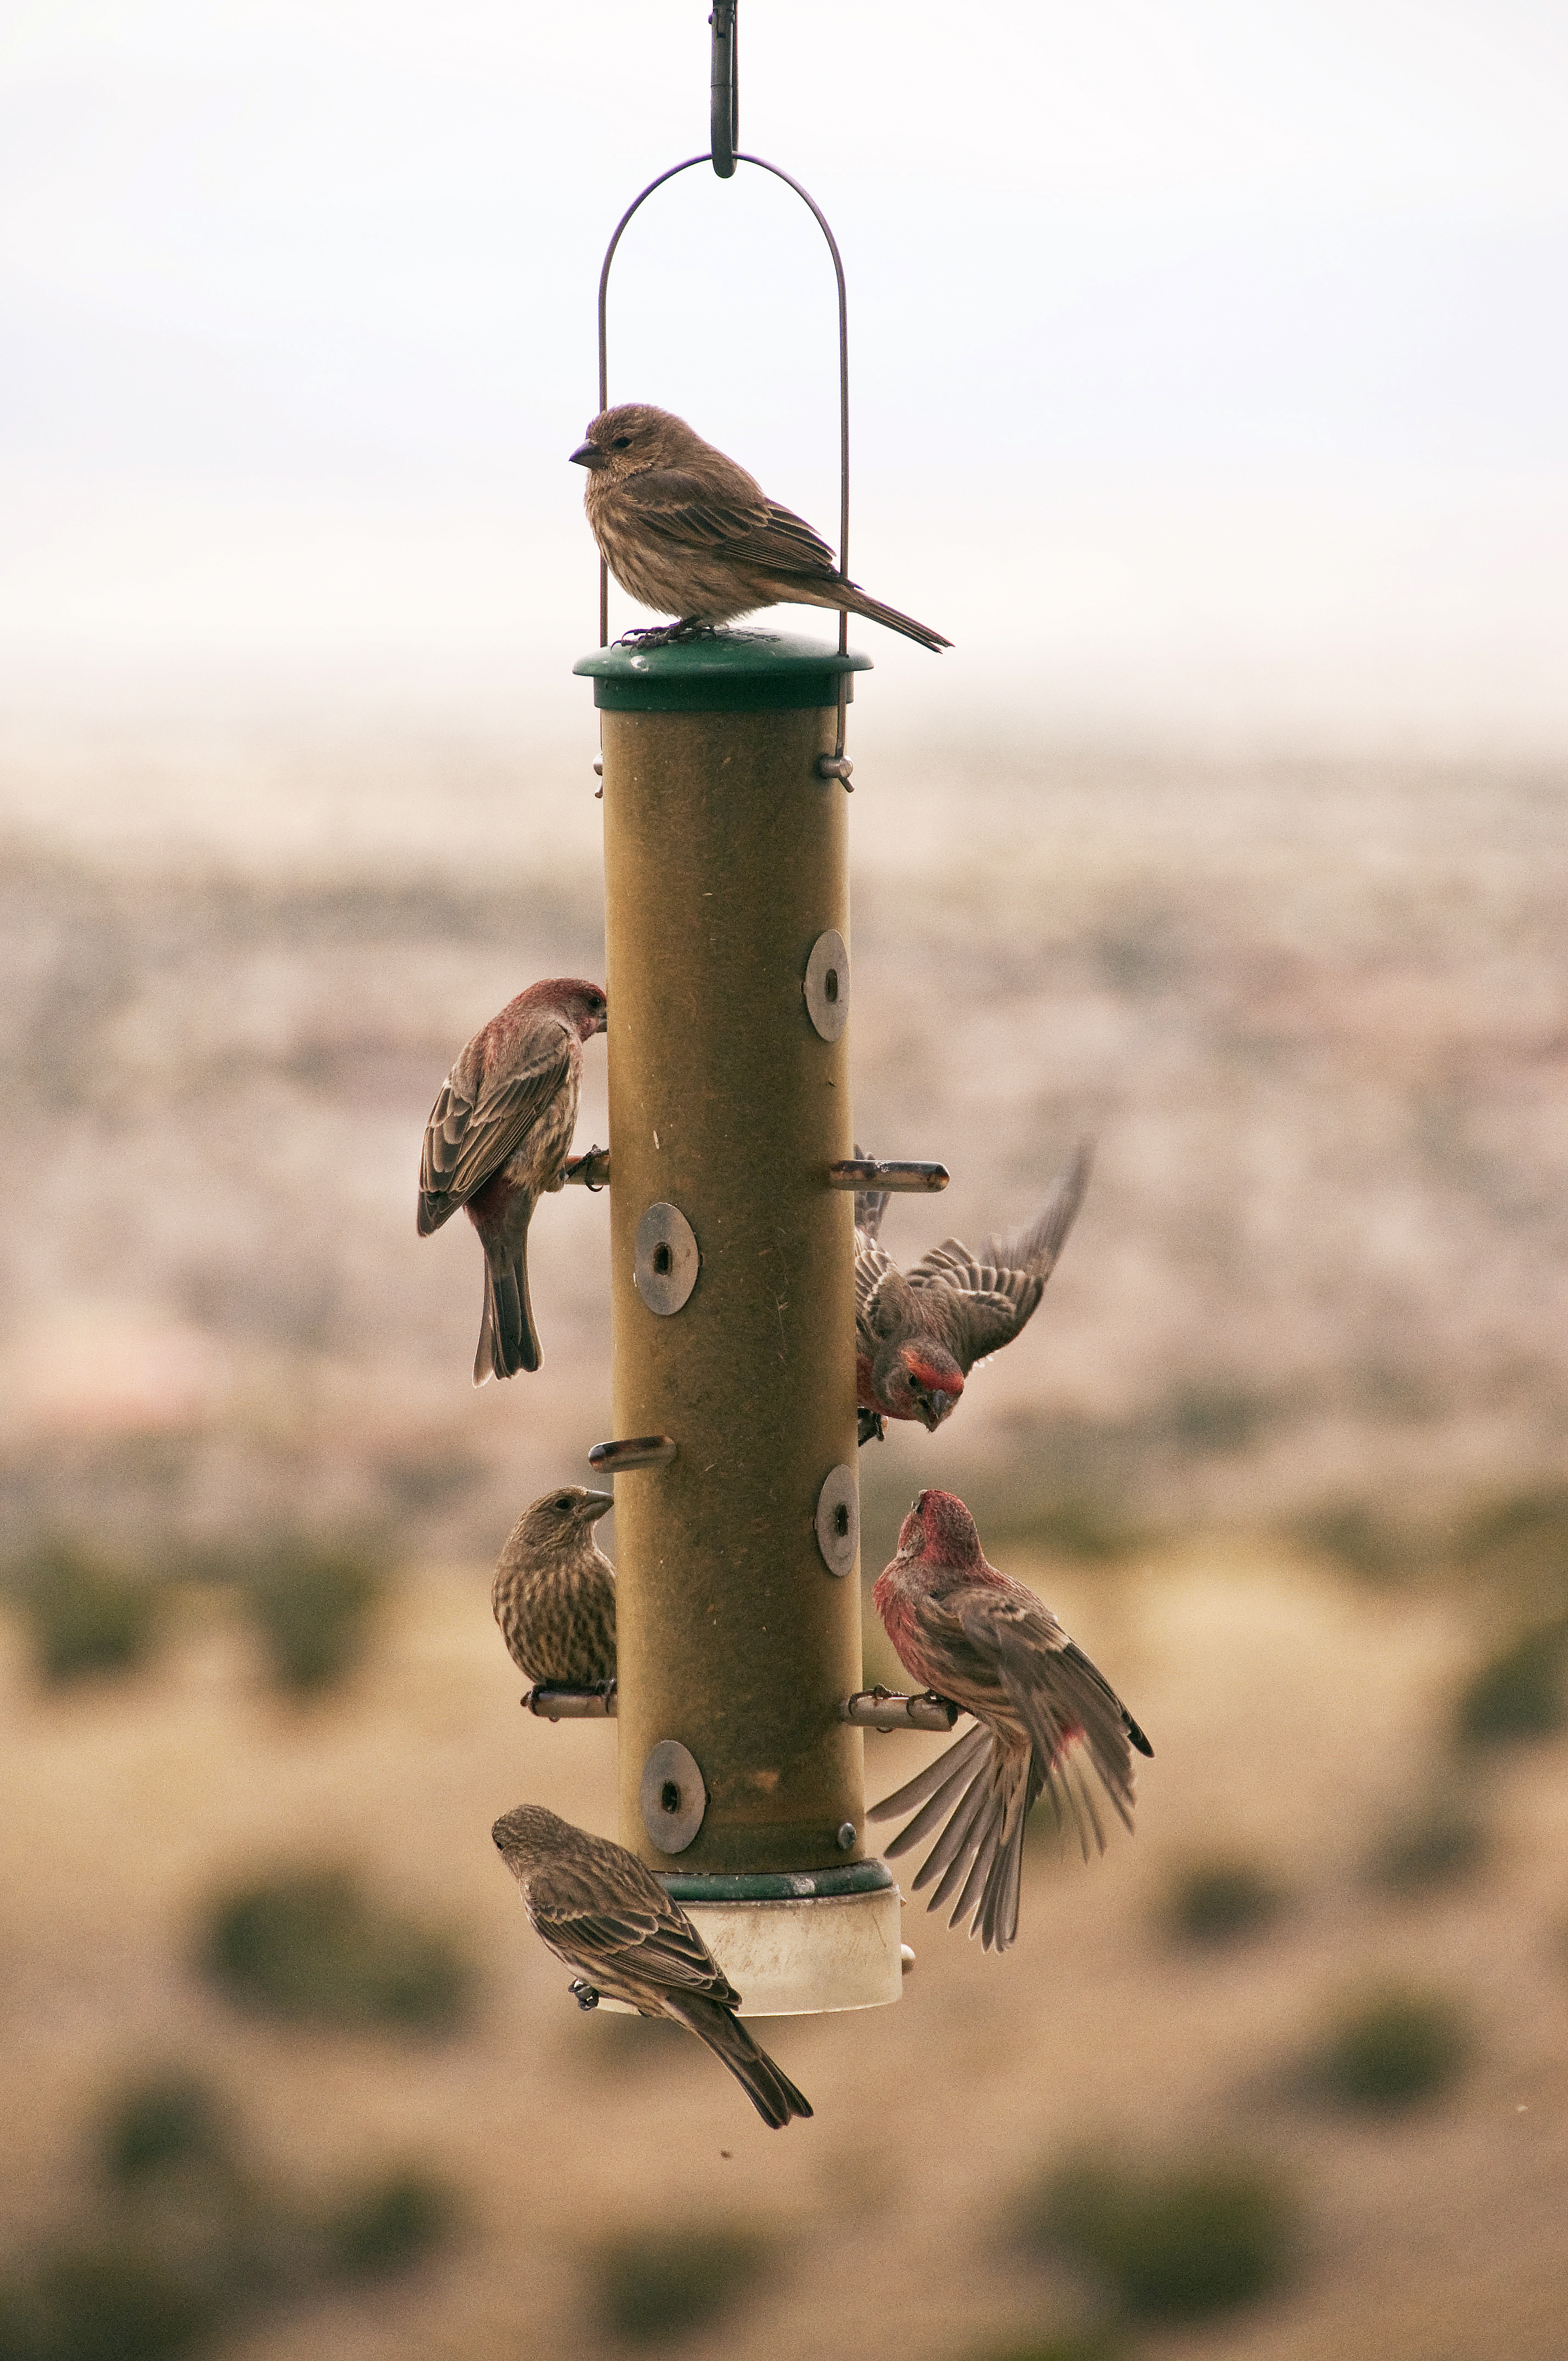
nature, branch, bird, wildlife, fauna